Hitler (1996 film)

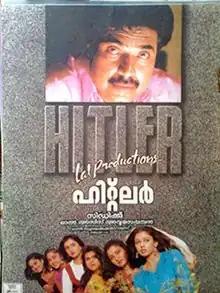

Hitler is a 1996 Indian Malayalam-language action drama film written and directed by Siddique, produced by Ousepachan Valakuzhy and Lal under the banner of Ousepachan Movie House. It stars Mammootty in the title role with Mukesh, Shobana, Sai Kumar, Jagadish, and Vani Viswanath in supporting roles. The story centres around the life of Madhavankutty, locally known as 'Hitler' due to his tough character, domineering personality and his uncontrolled rage at the youngsters of the area, for stalking his five young sisters. The film features original songs composed by S. P. Venkatesh. "Hitler" became the highest-grossing Malayalam film of the year 1996, and completed more than 300 days theatrical run. The film broke the collection record of Mammootty-starrer "The King" that was released the previous year.